Speedy Gonzales: Los Gatos Bandidos

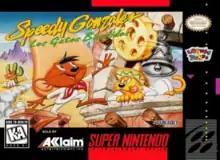
Cover art

Speedy Gonzales: Los Gatos Bandidos is a Super Nintendo Entertainment System video game that was released in 1995 in North America.